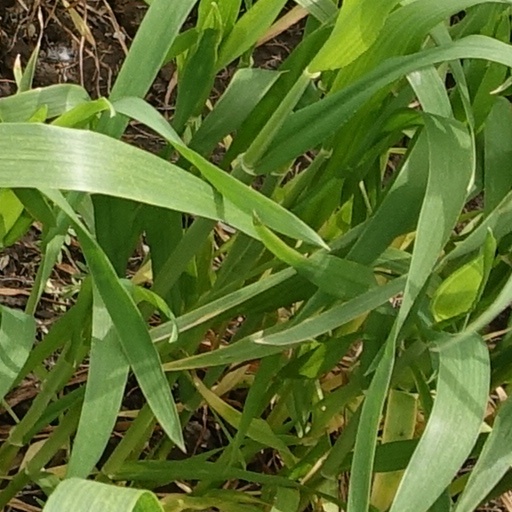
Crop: wheat